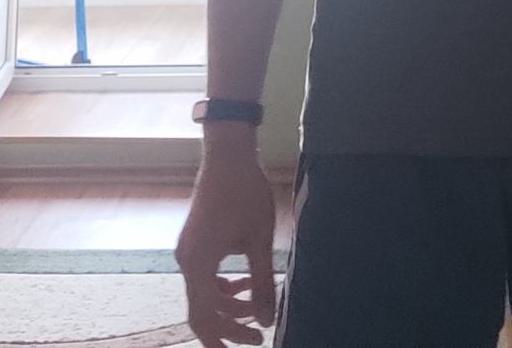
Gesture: no_gesture